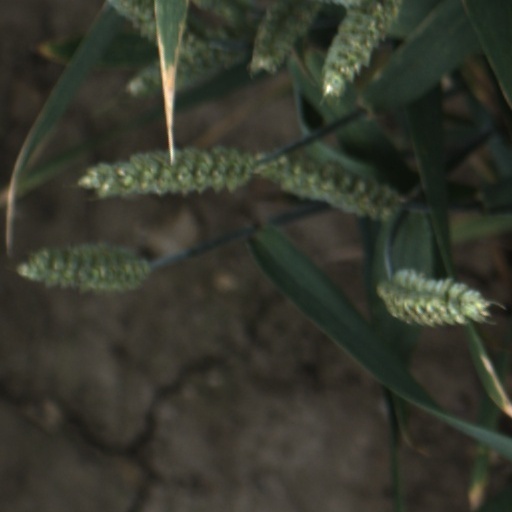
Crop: wheat